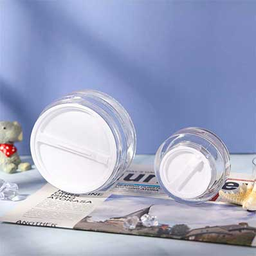
Label: glass